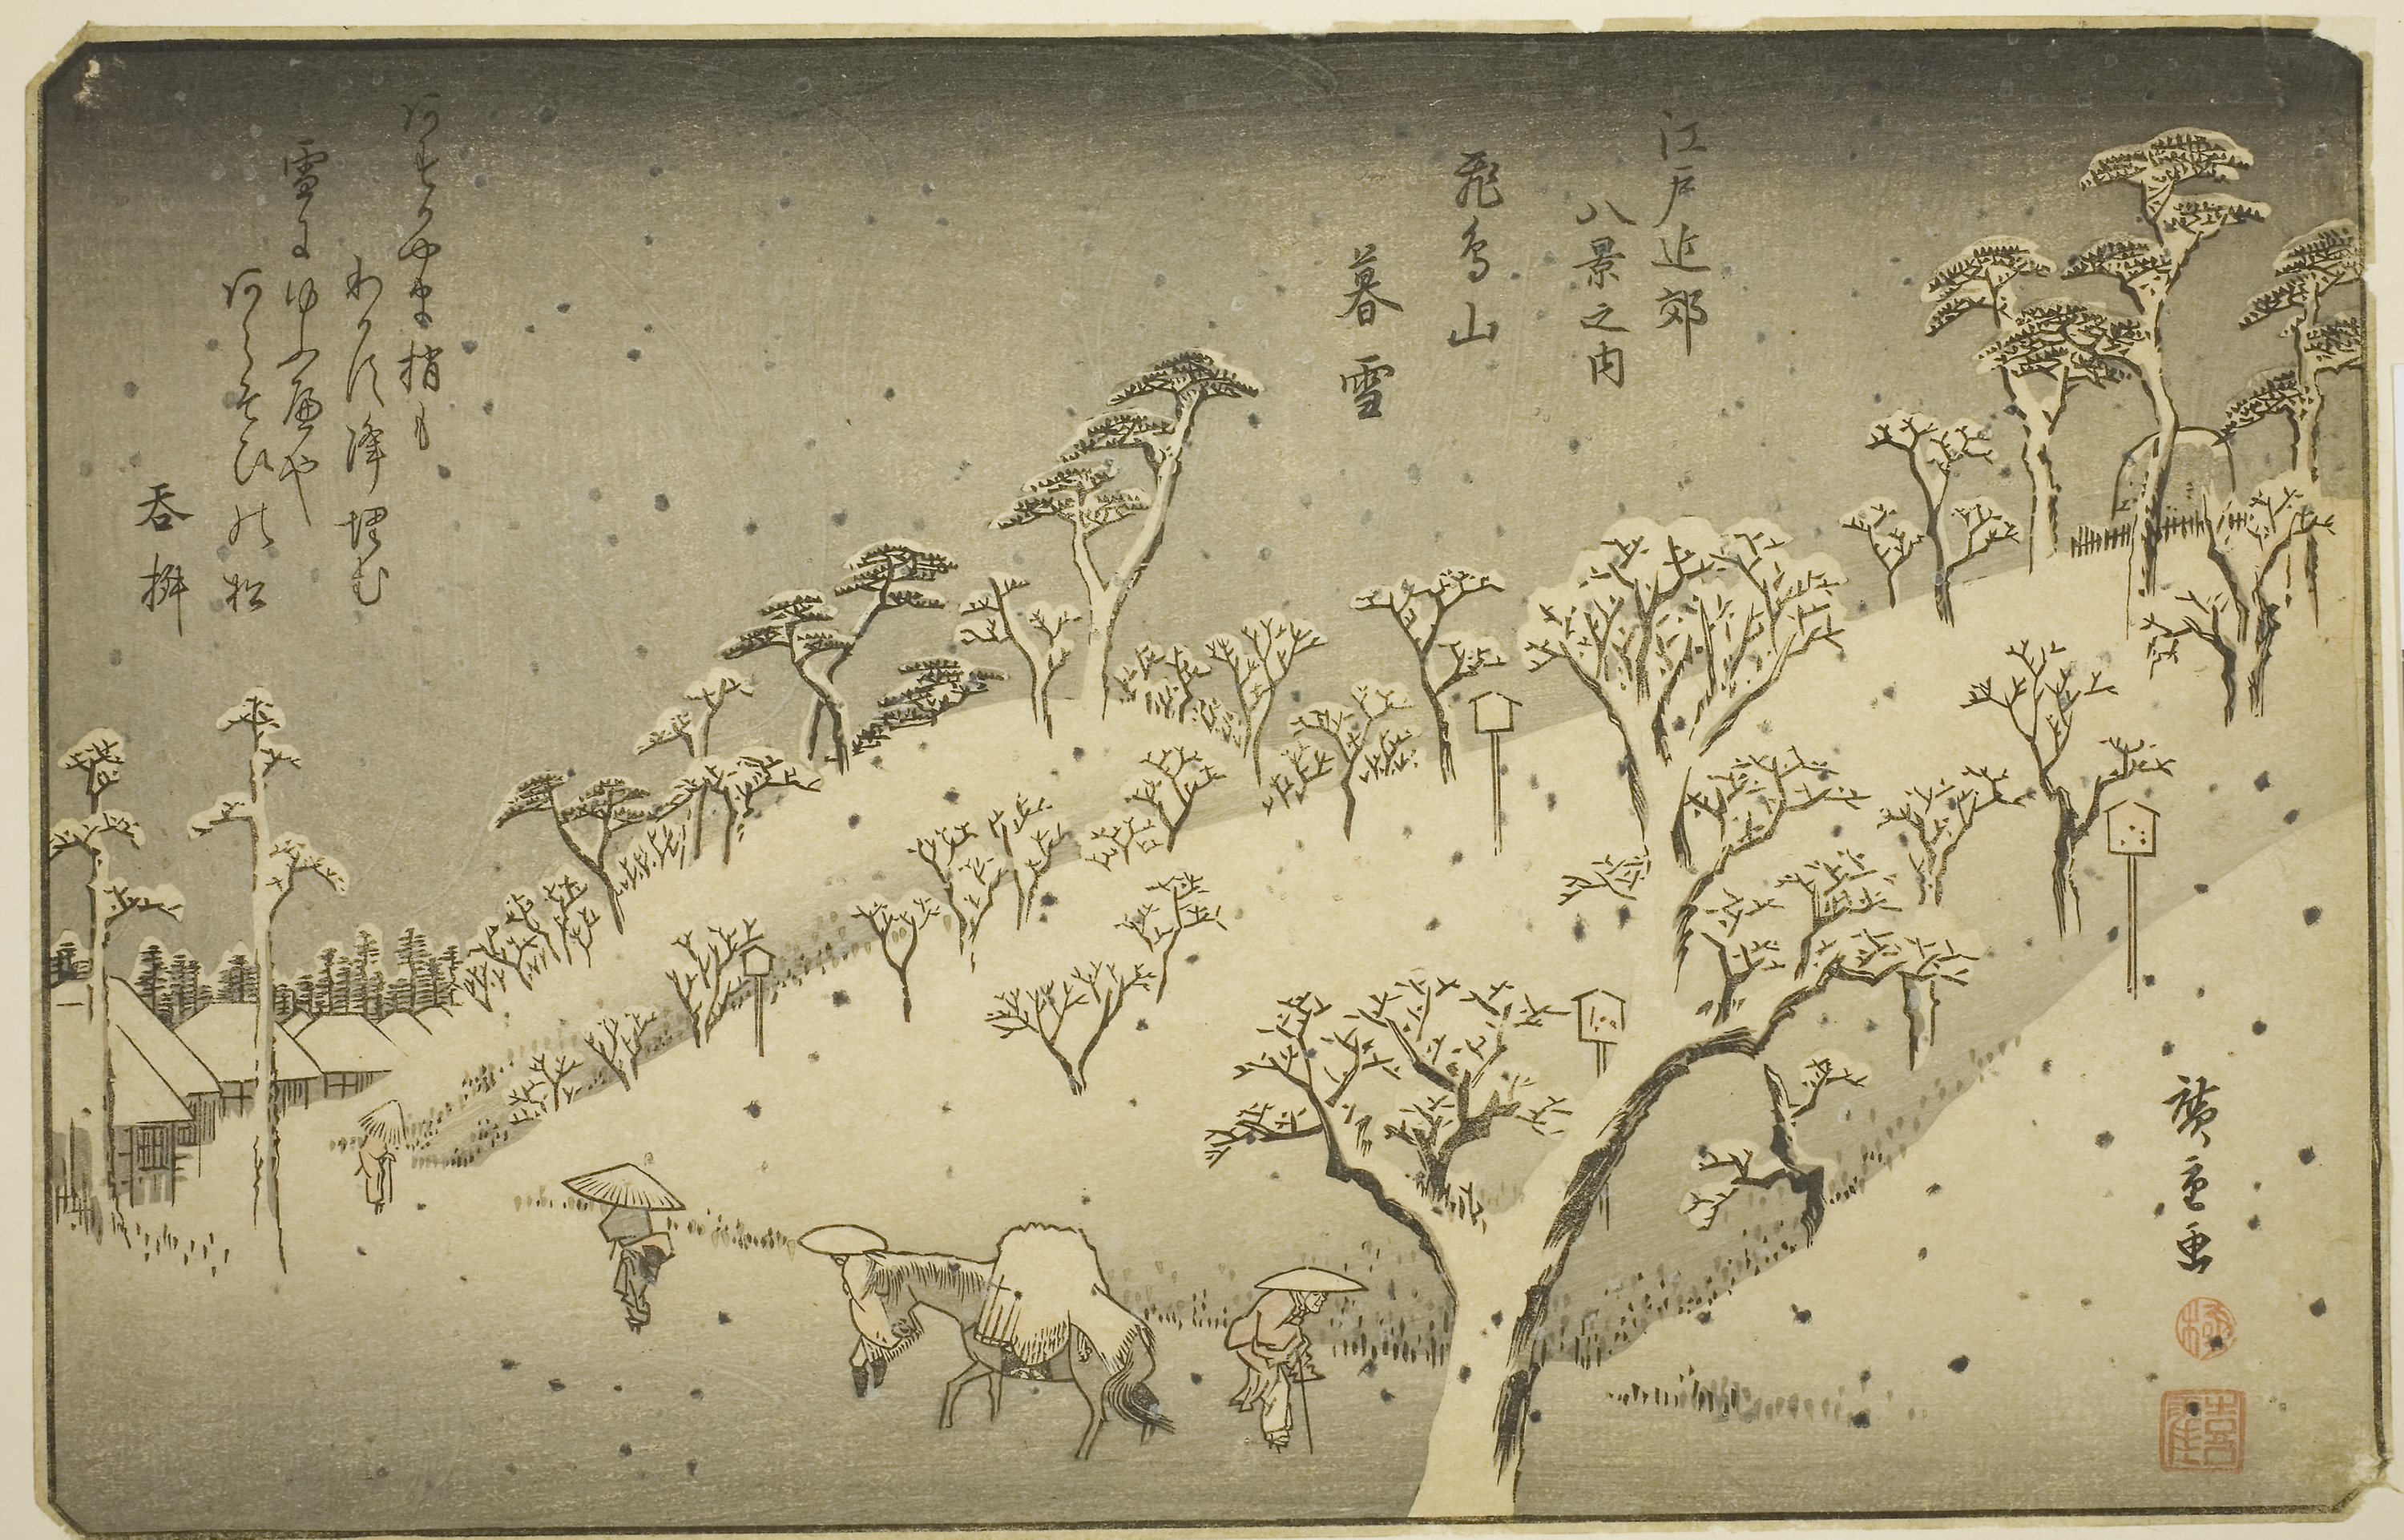
fauna, art, artwork, drawing, history